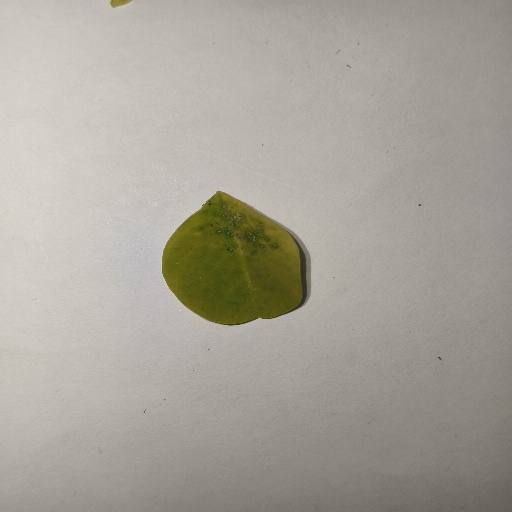
Species: Sojina
Leaf condition: Yellow Leaf